Chuck Schumer

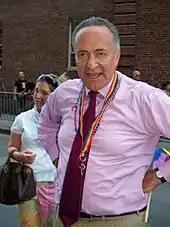
Schumer at New York City's gay pride parade in 2007

In May 2017, Schumer co-sponsored the Israel Anti-Boycott Act, Senate Bill 720, which made it a federal crime, punishable by a maximum sentence of 20 years imprisonment, for Americans to encourage or participate in boycotts against Israel and Israeli settlements in the occupied Palestinian territories if protesting actions by the Israeli government. The bill would make it legal for U.S. states to refuse to do business with contractors that engage in boycotts against Israel.